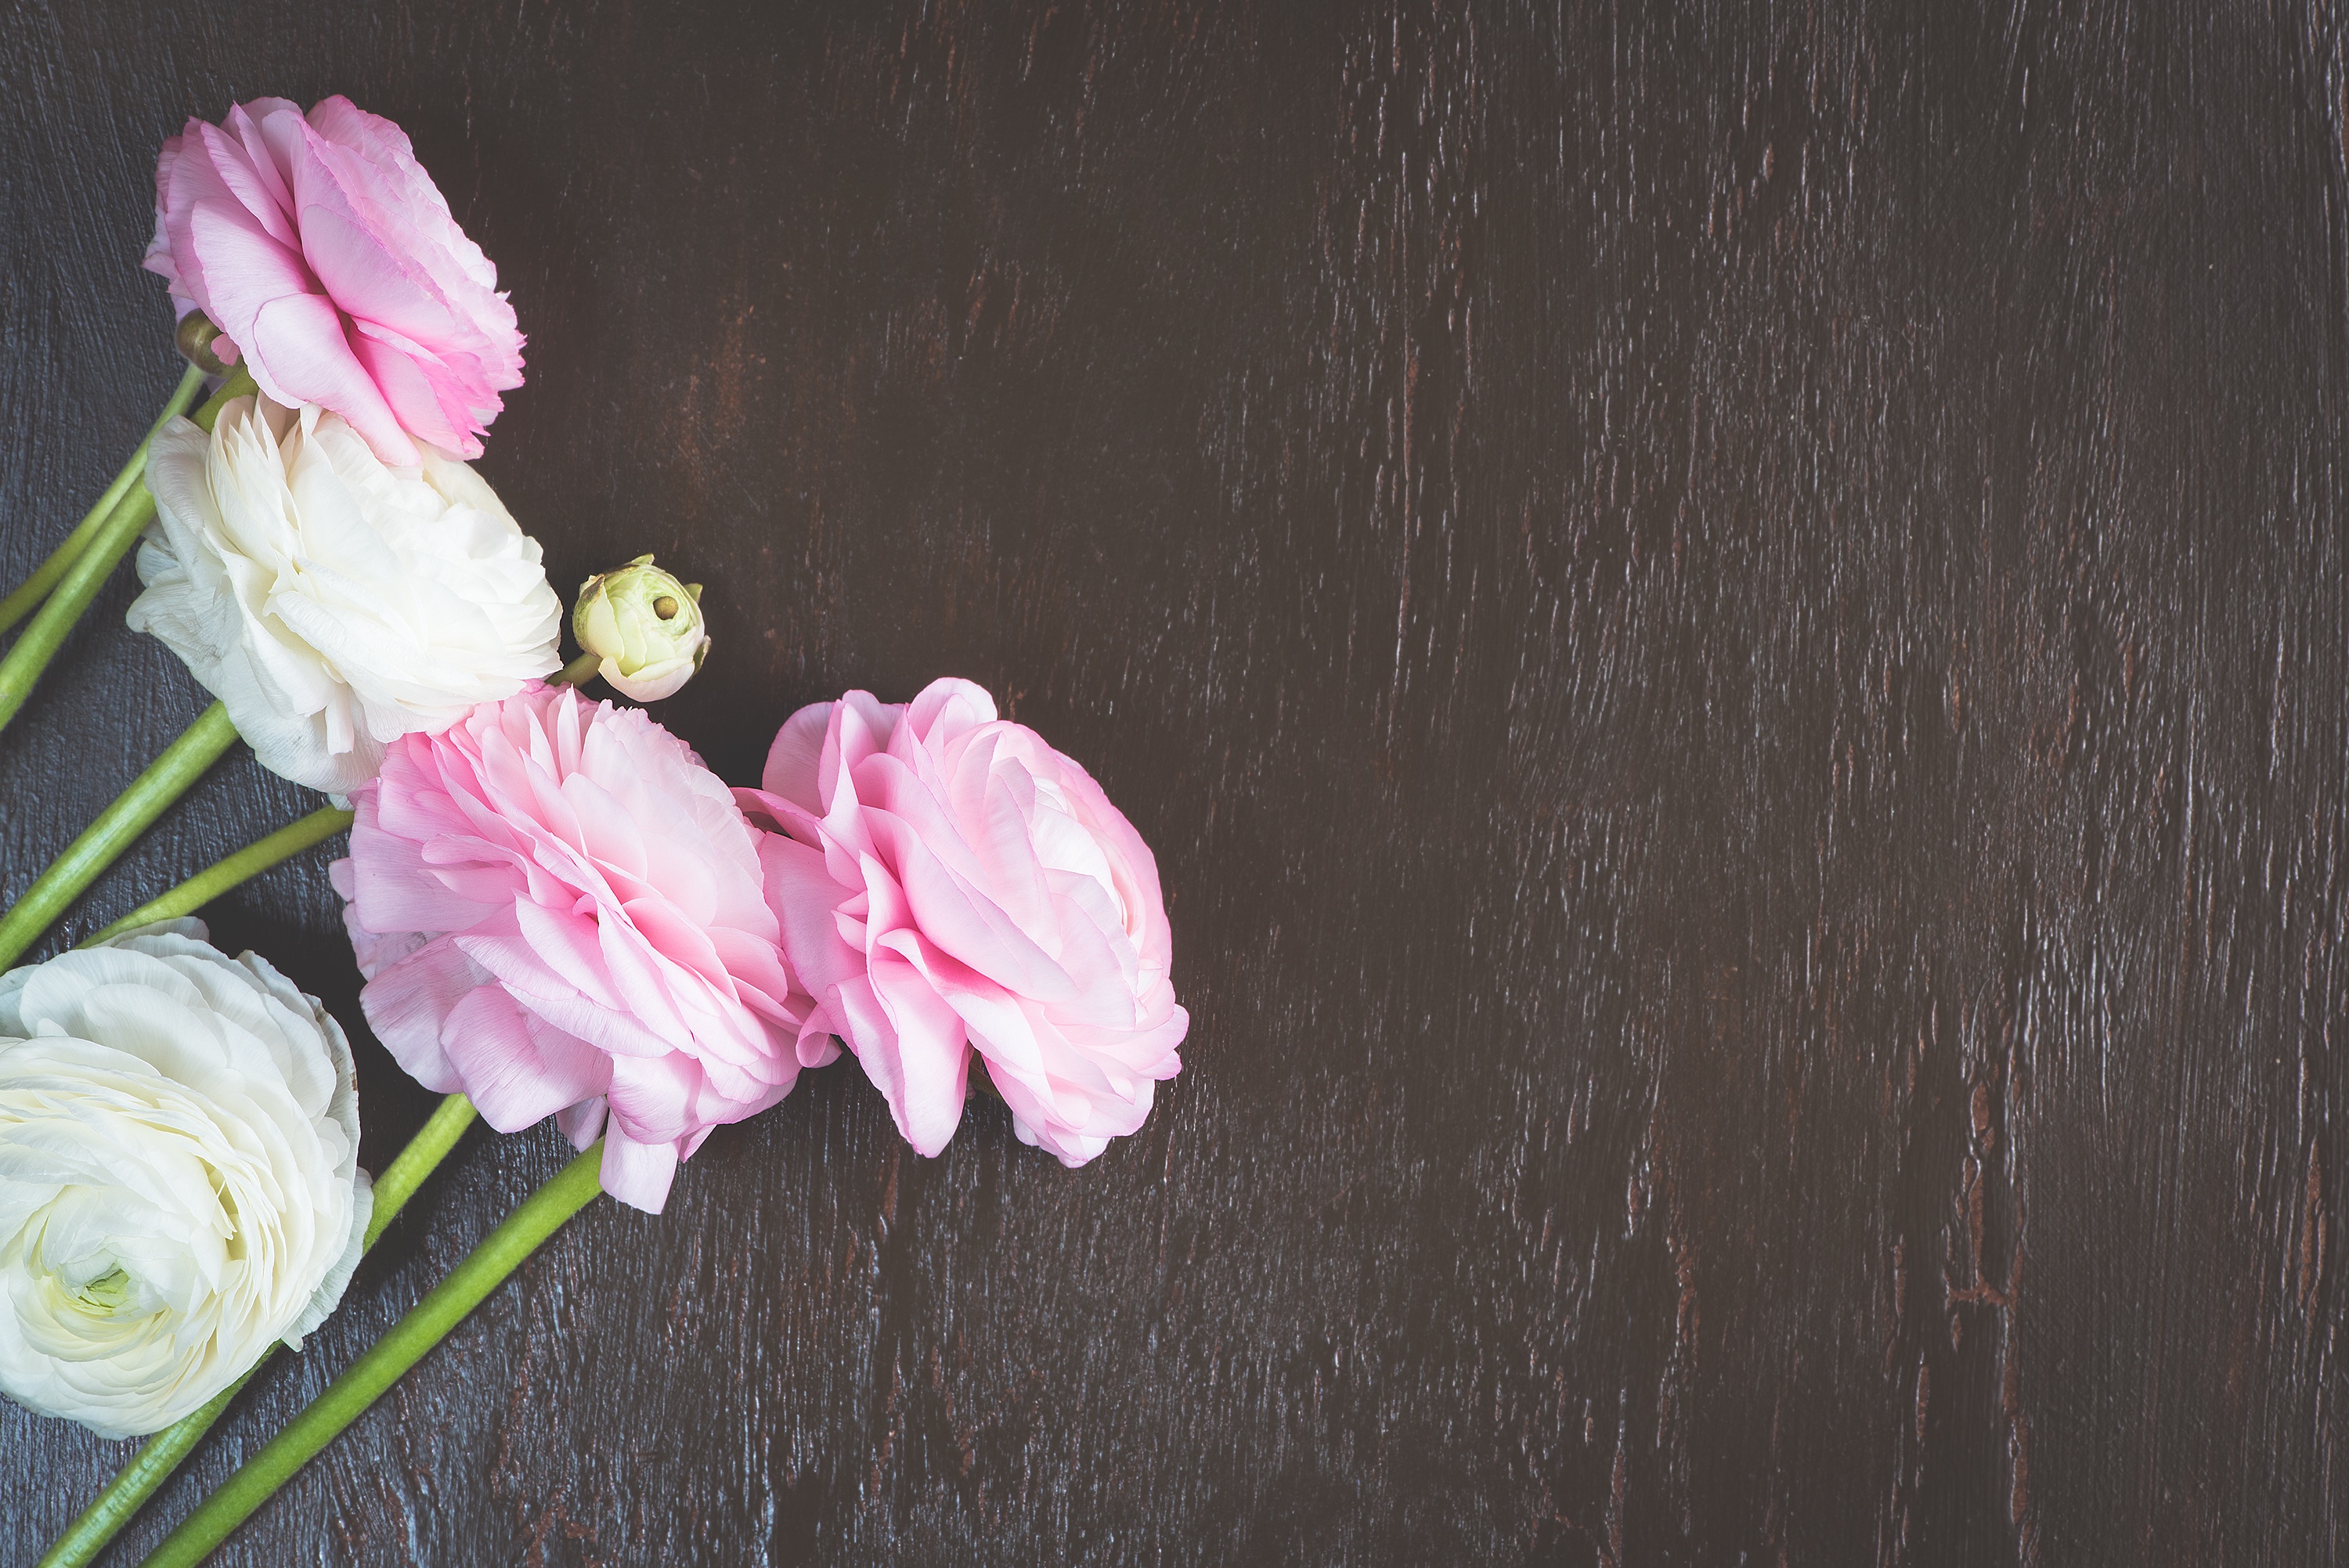
blossom, plant, white, photography, leaf, flower, petal, spring, green, color, pink, close, flora, still life, painting, flowers, close up, background, floristry, spring flowers, macro photography, flowering plant, ranunkeln, spring time, flowers background, land plant